The Night of the Wild Donkeys

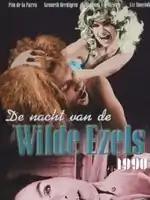

The Night of the Wild Donkeys or De Nacht van de Wilde Ezels is a 1991 Dutch film directed by Pim de la Parra.